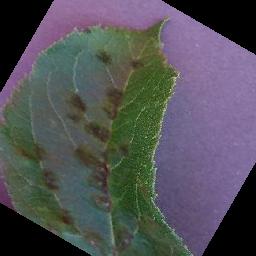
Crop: apple
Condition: scab